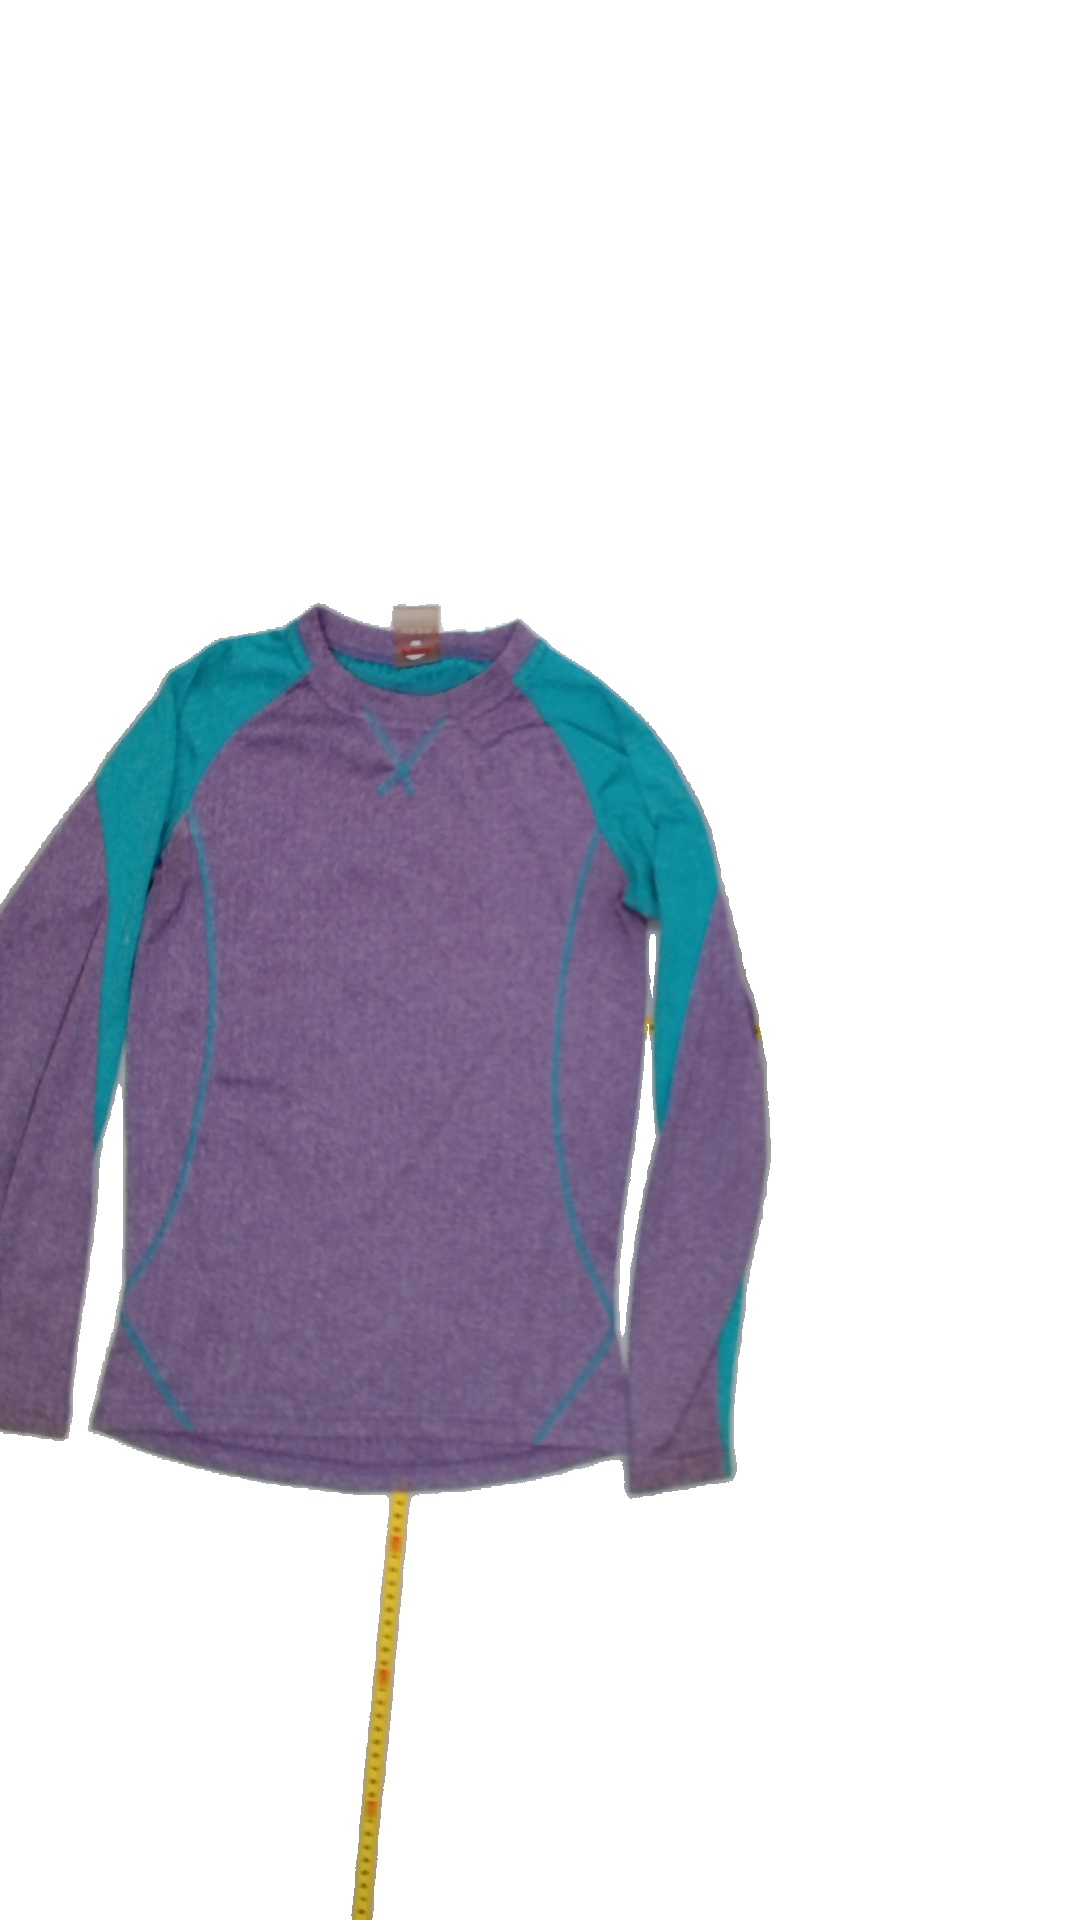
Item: Shirt (Ladies)
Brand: Mckinley (intersport)
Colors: Multicolor
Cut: C-collar, Tight
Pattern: Plain
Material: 100%polyester
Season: All
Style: Sports
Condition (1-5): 3
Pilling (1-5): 5
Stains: Yes
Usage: Export
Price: <50